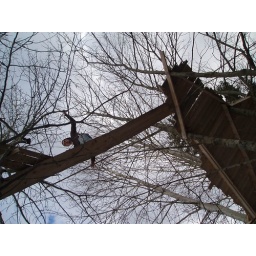
Mad monkey in tree house on Fuschlsee